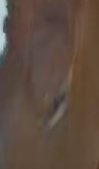
Face region: eyes (orbital_tightening_and_eye_area)
Pain indicator: obviously_present